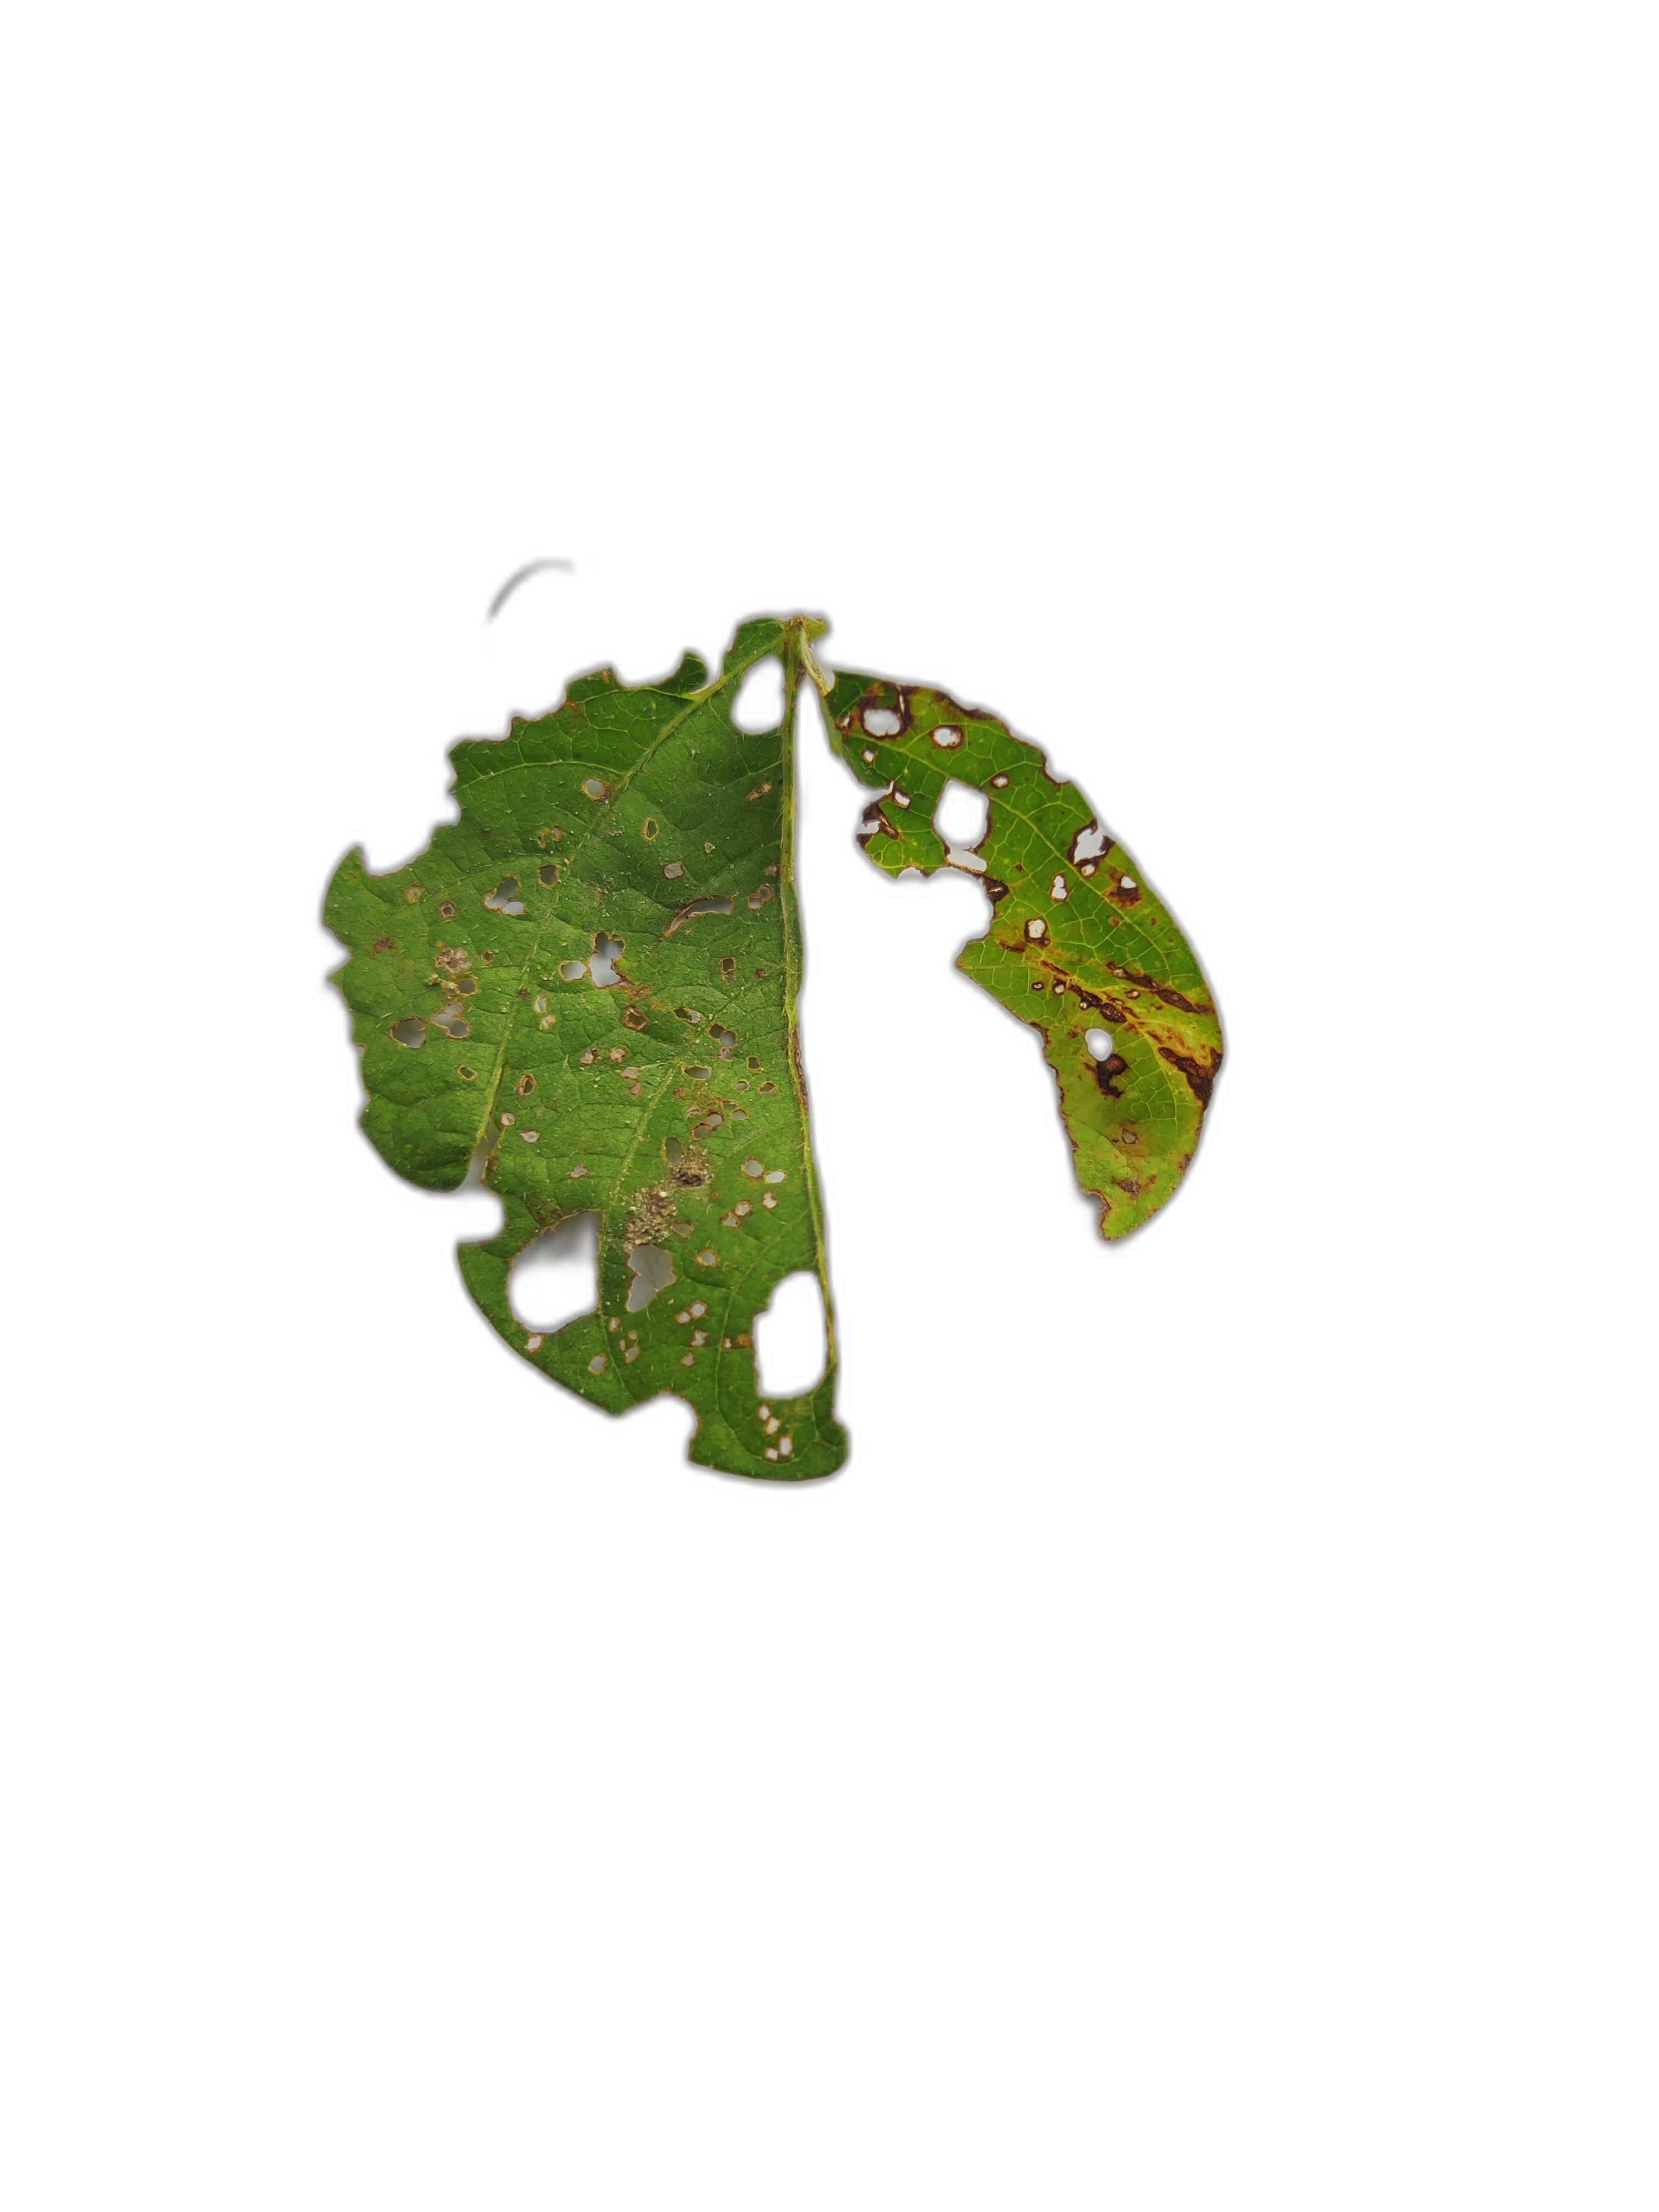
Label: Cercospora leaf spot